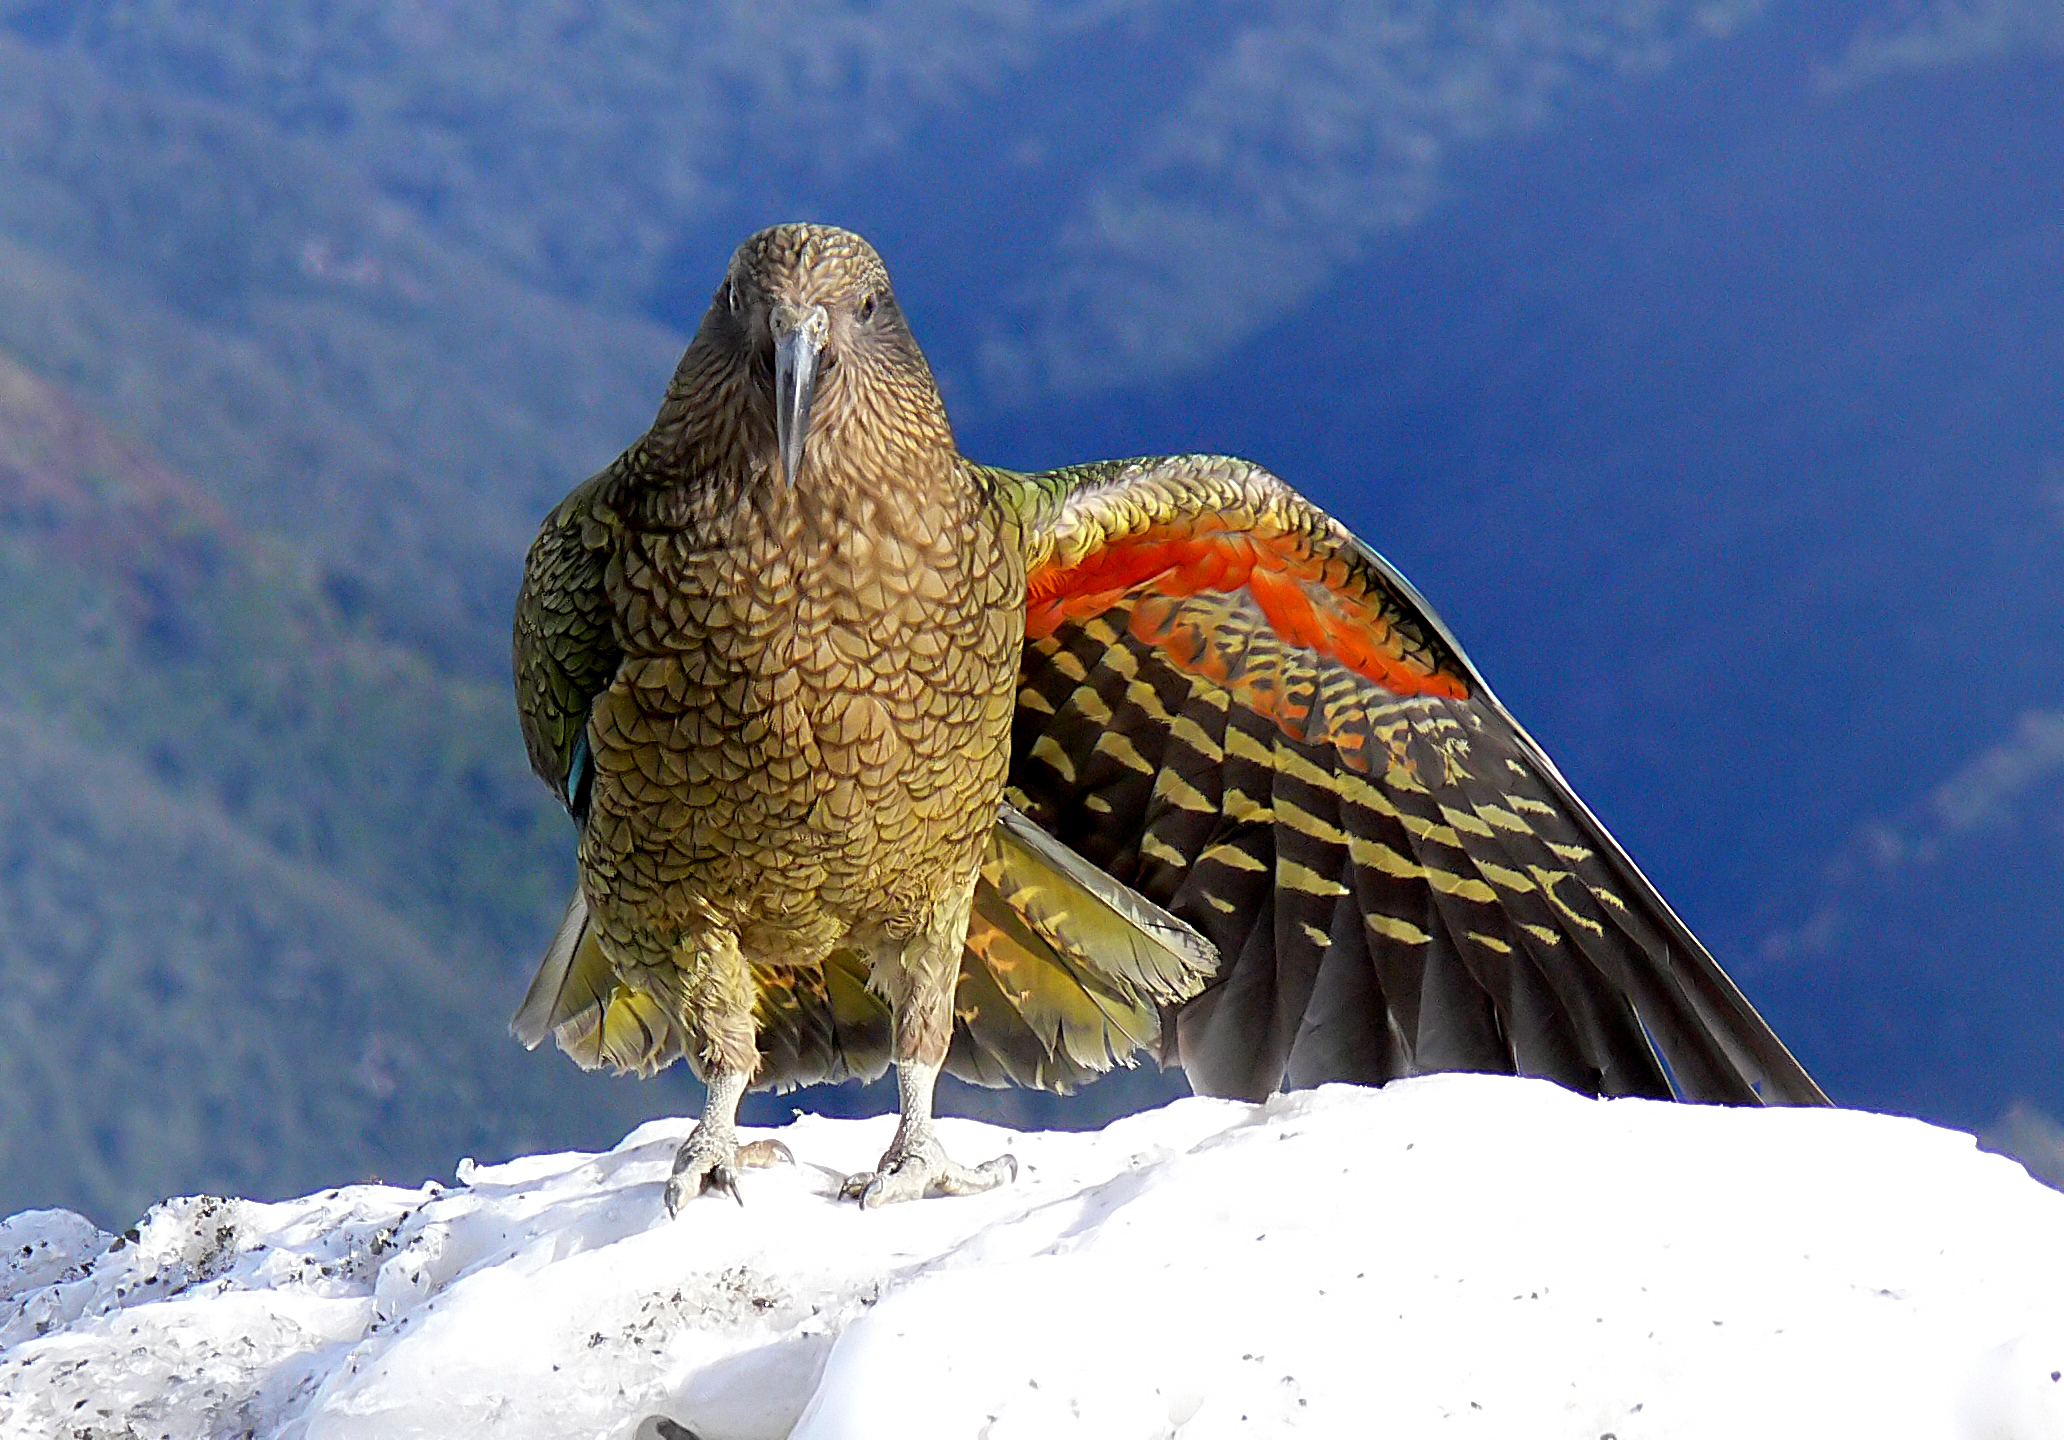
snow, bird, wing, wildlife, alpine, fauna, bird of prey, newzealand, vertebrate, parrot, flickrsbestcreatures, kea, nestornotabilis, newzealandnativebird, mountainparrot, birdsplayinginsnow, orangebirdwing, falcon